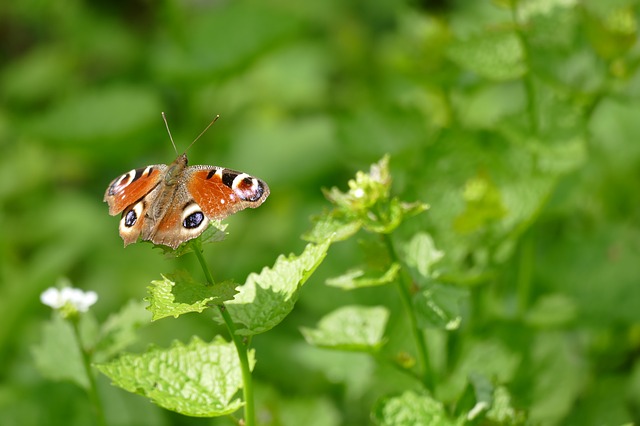
Label: farfalla